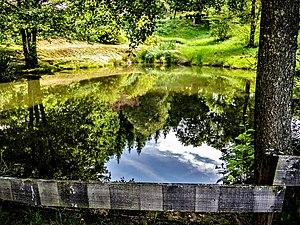
Source du Tempa
La Rosière est une commune française située dans le département de la Haute-Saône, en région Bourgogne-Franche-Comté.